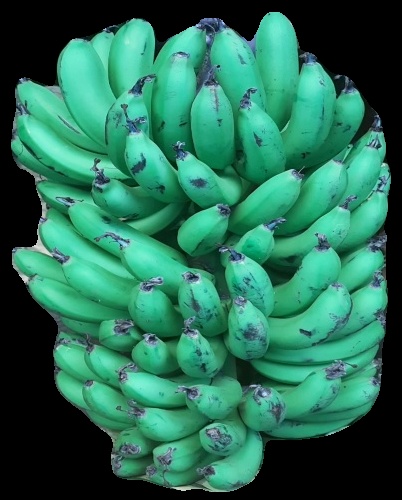
Variety: pachbale
Grade: grade1